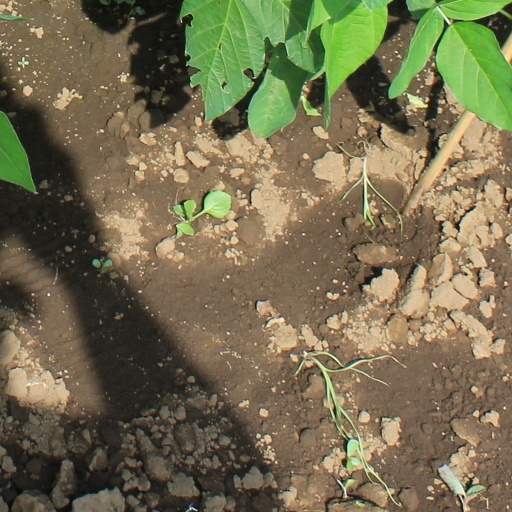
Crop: soybean